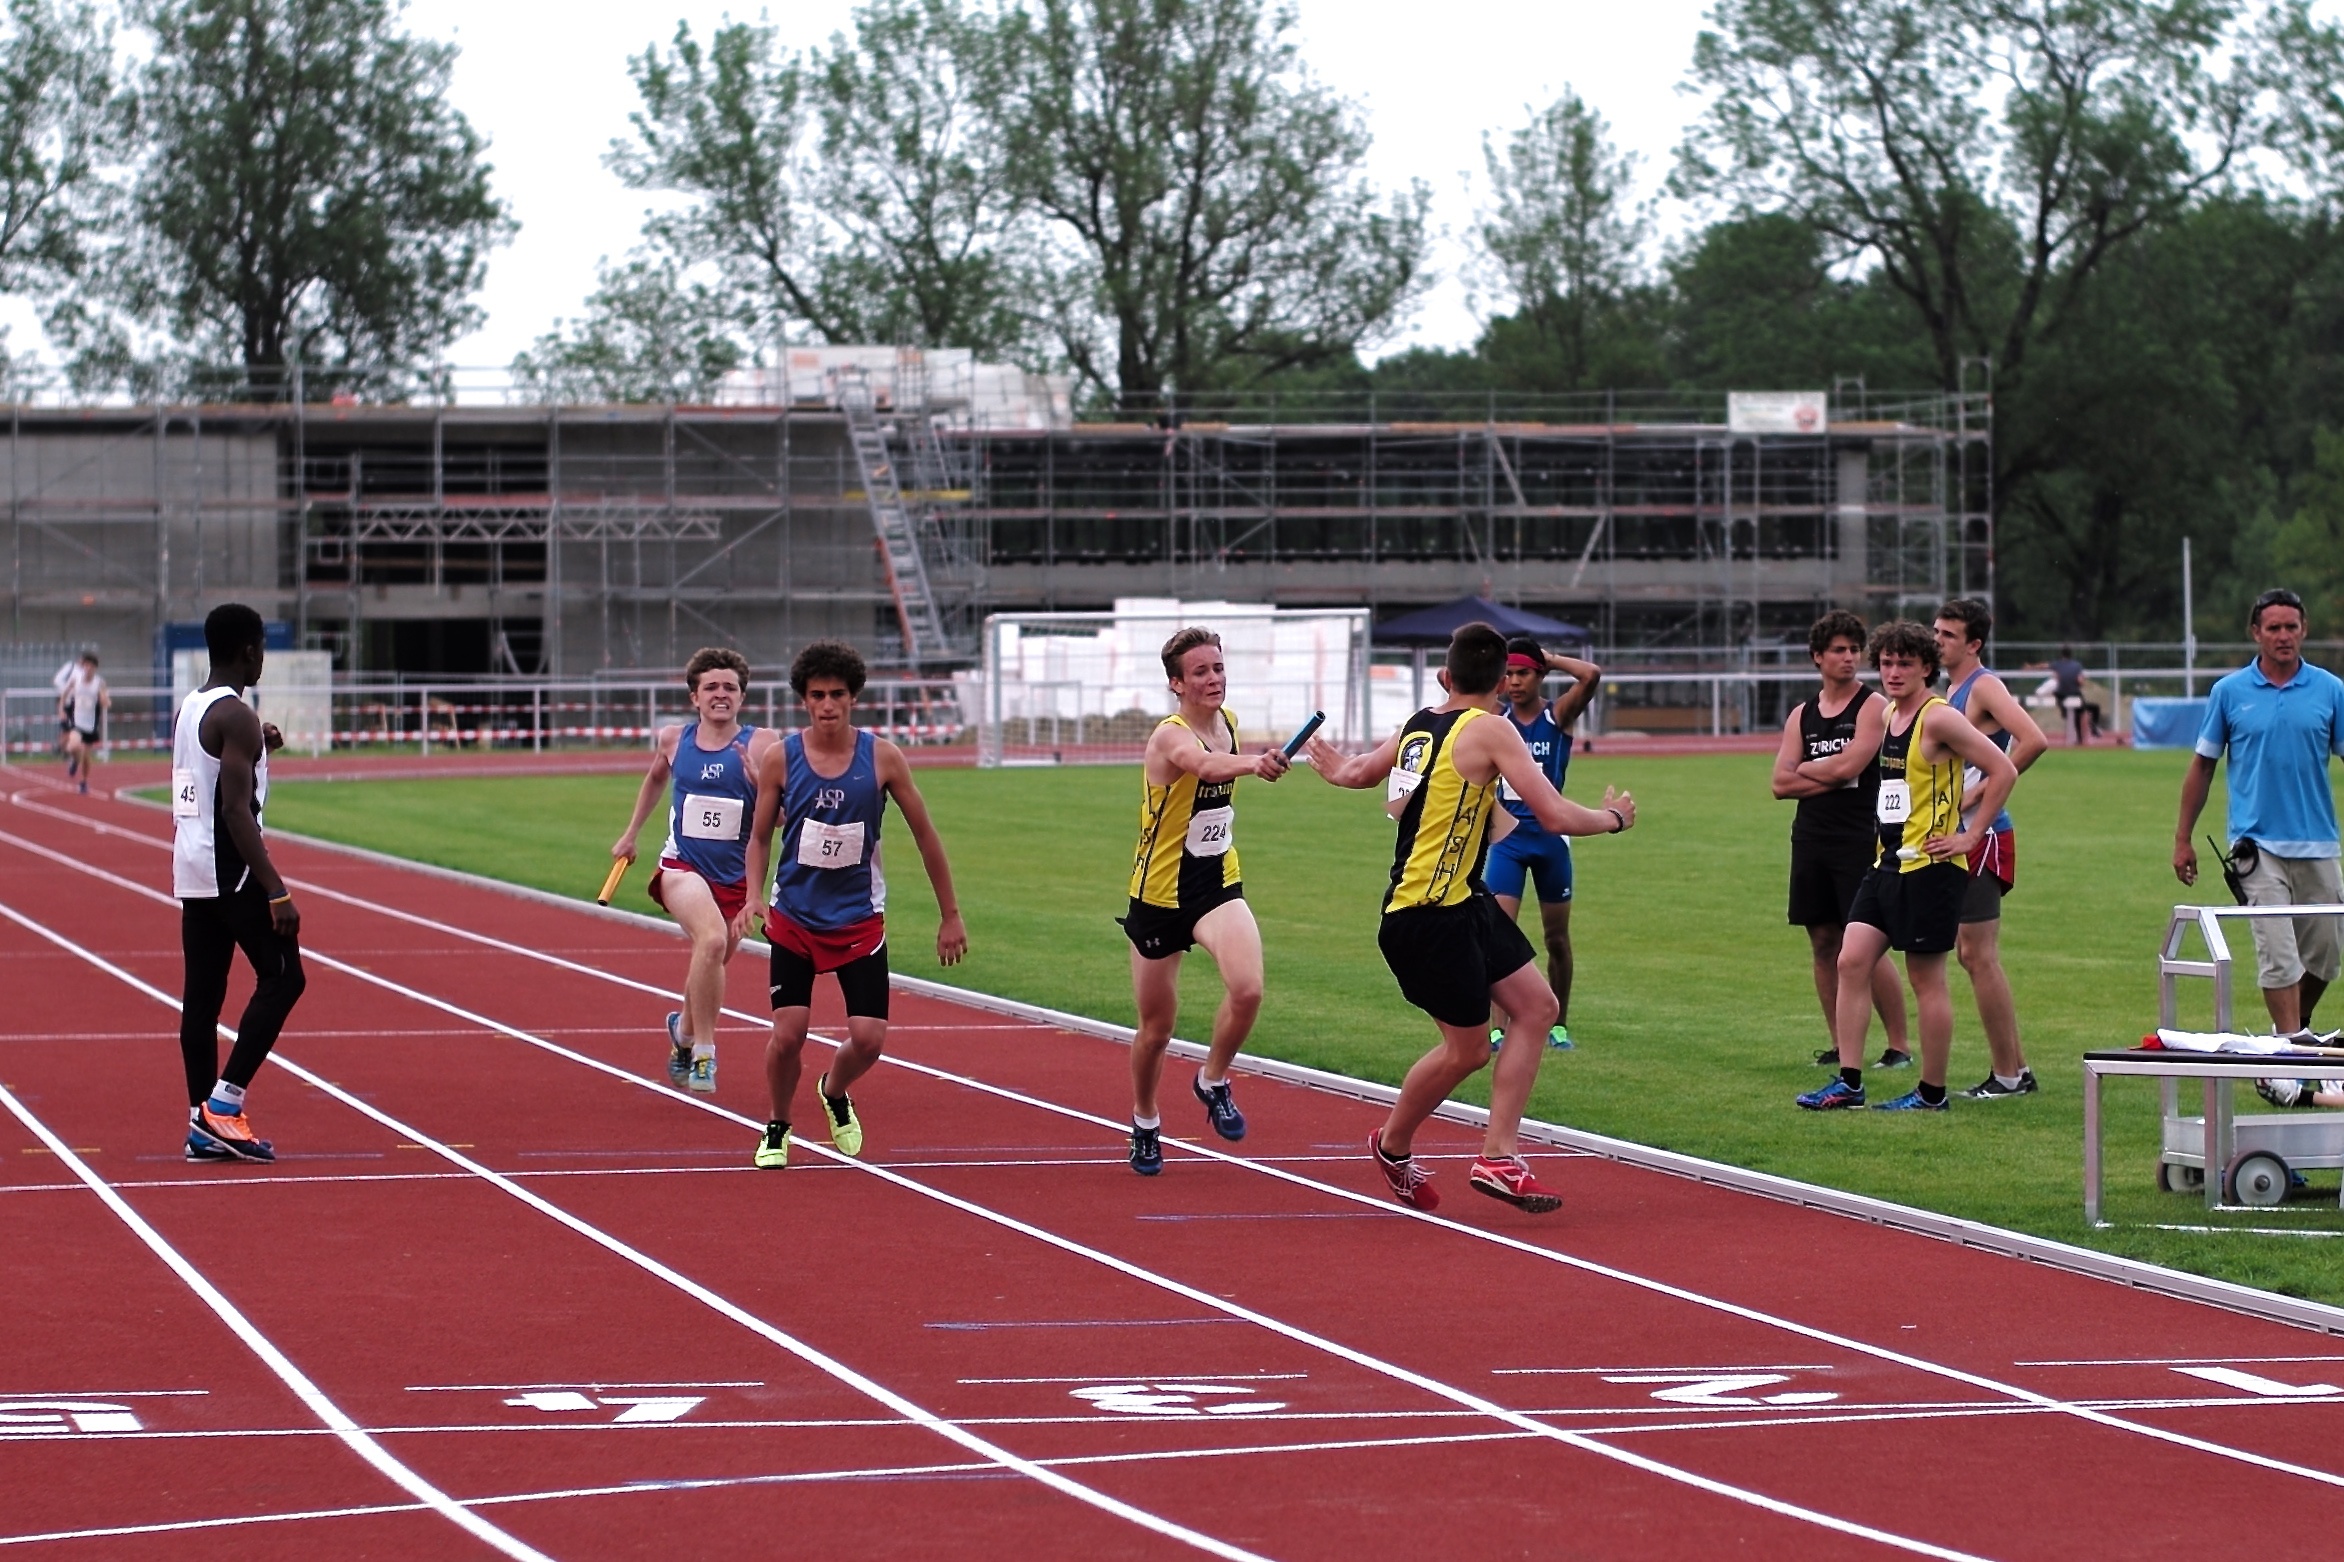
jumping, sports, athletics, sprint, physical exercise, human action, track and field athletics, middle distance running, 800 metres, 4 100 metres relay